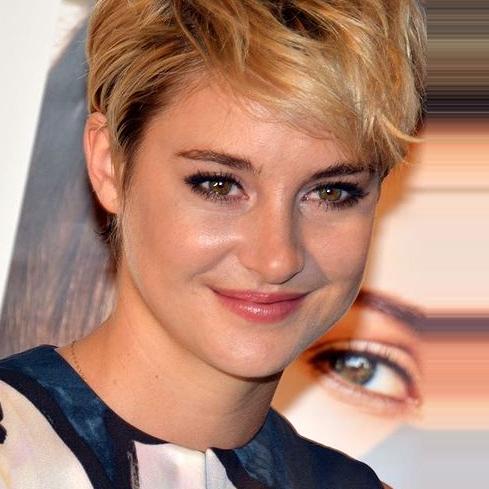
Age: 22